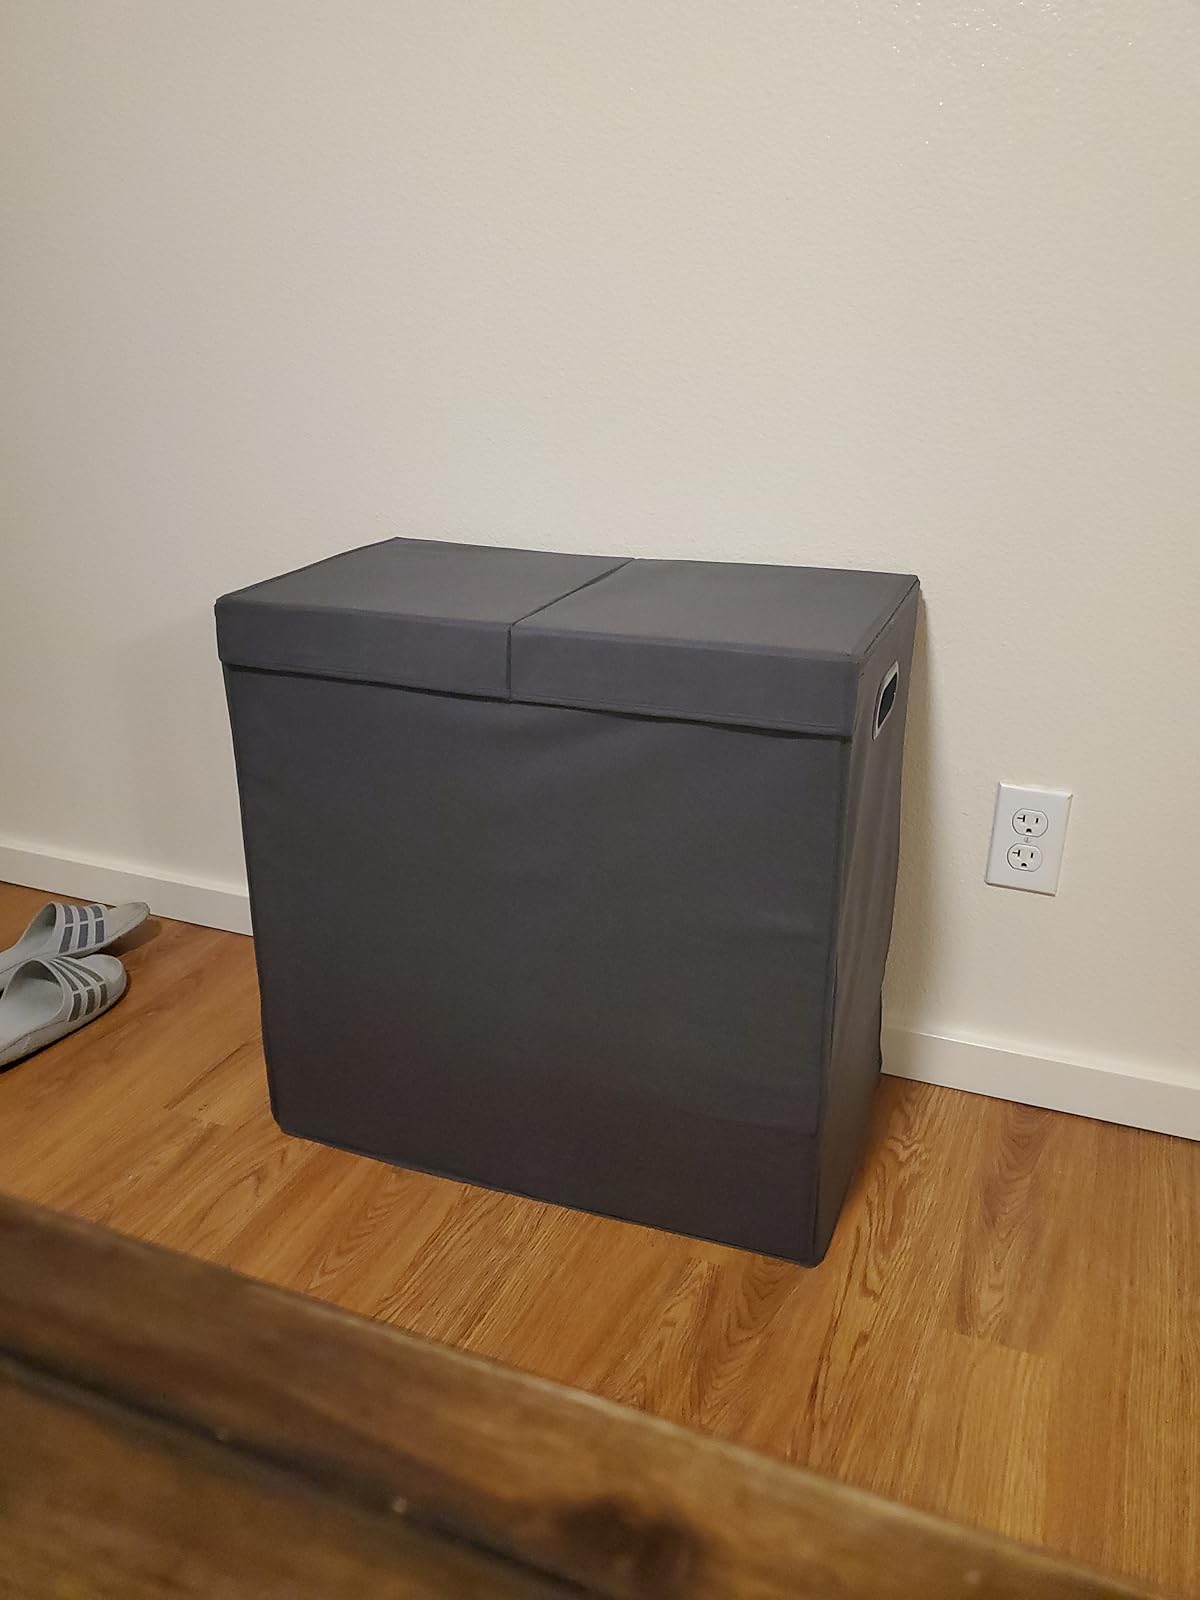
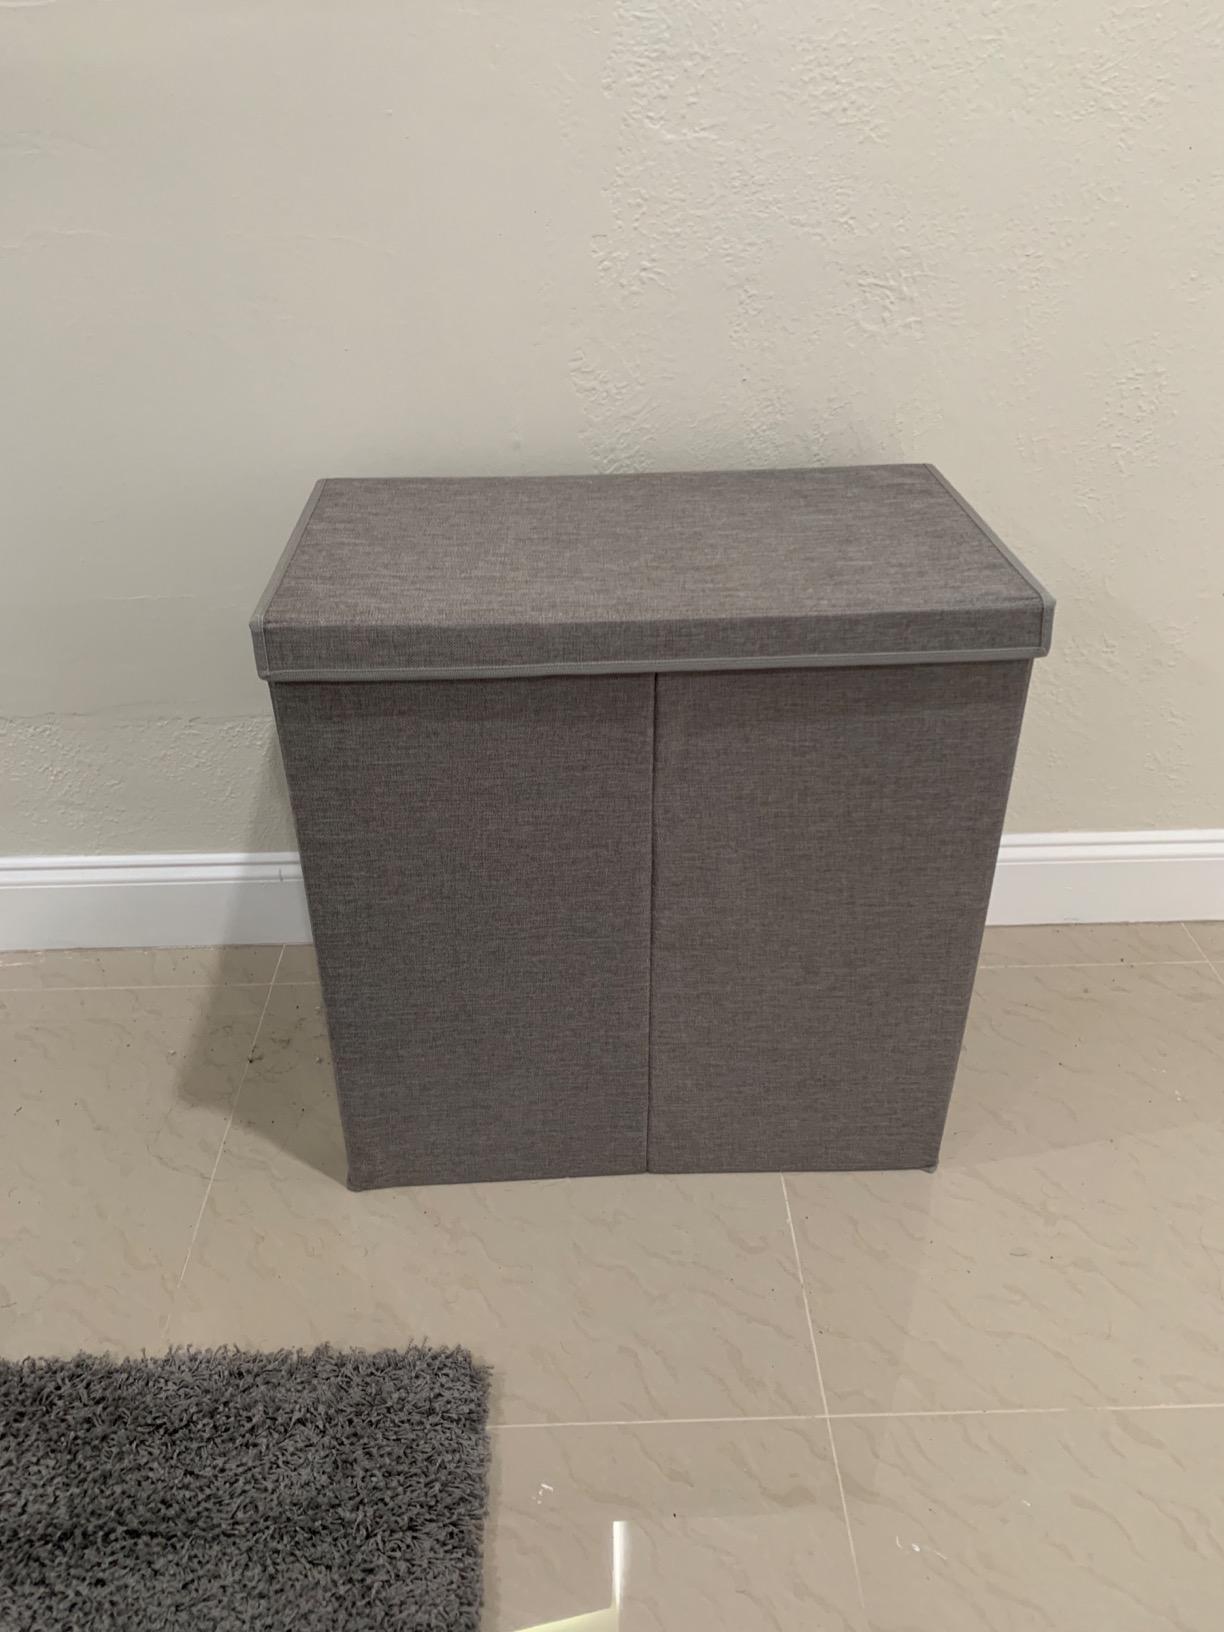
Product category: items_hamper
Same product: yes